Junchen

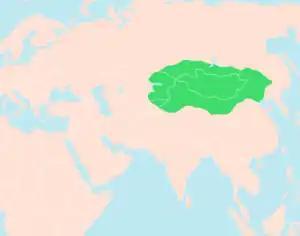
Domain and influence of the Xiongnu

Junchen (Old Chinese (ZS): *"kun-gin"; r. 161–126 BCE) was the son and successor to Laoshang Chanyu. As "chanyu" of the Xiongnu Empire, Junchen outlived the Han emperors Wen (r. 180–157 BC) and Jing (r. 157–141 BC). He died during the reign of the Emperor Wu of Han (r. 141–87 BC). All three Han emperors confirmed the "heqin" peace and kinship treaty with the Xiongnu.